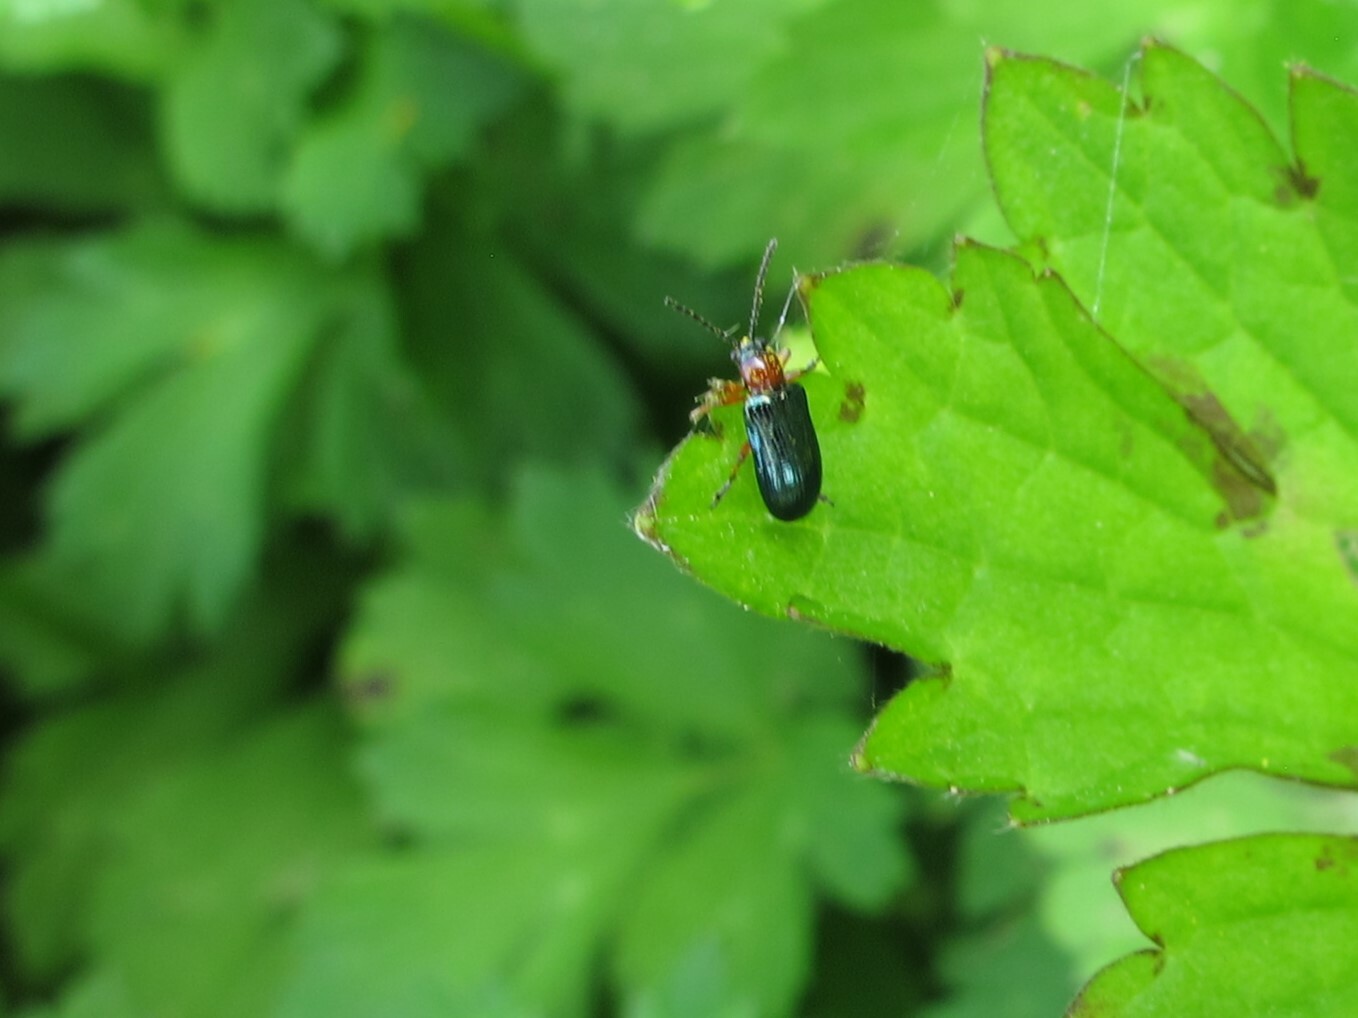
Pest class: cereal_leaf_beetle